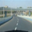
Label: road